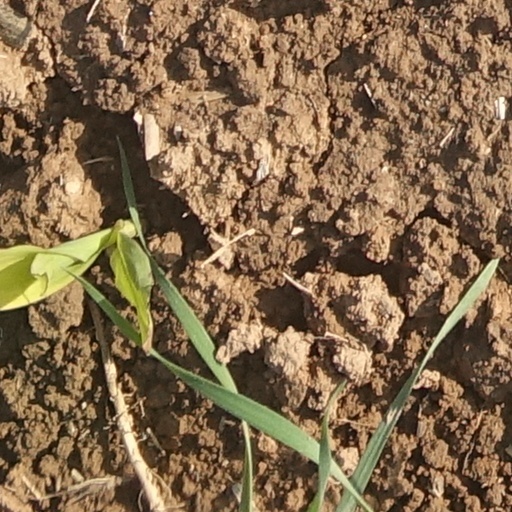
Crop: wheat